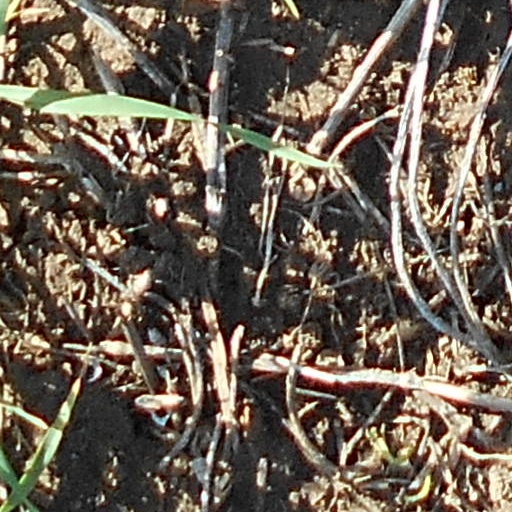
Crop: wheat